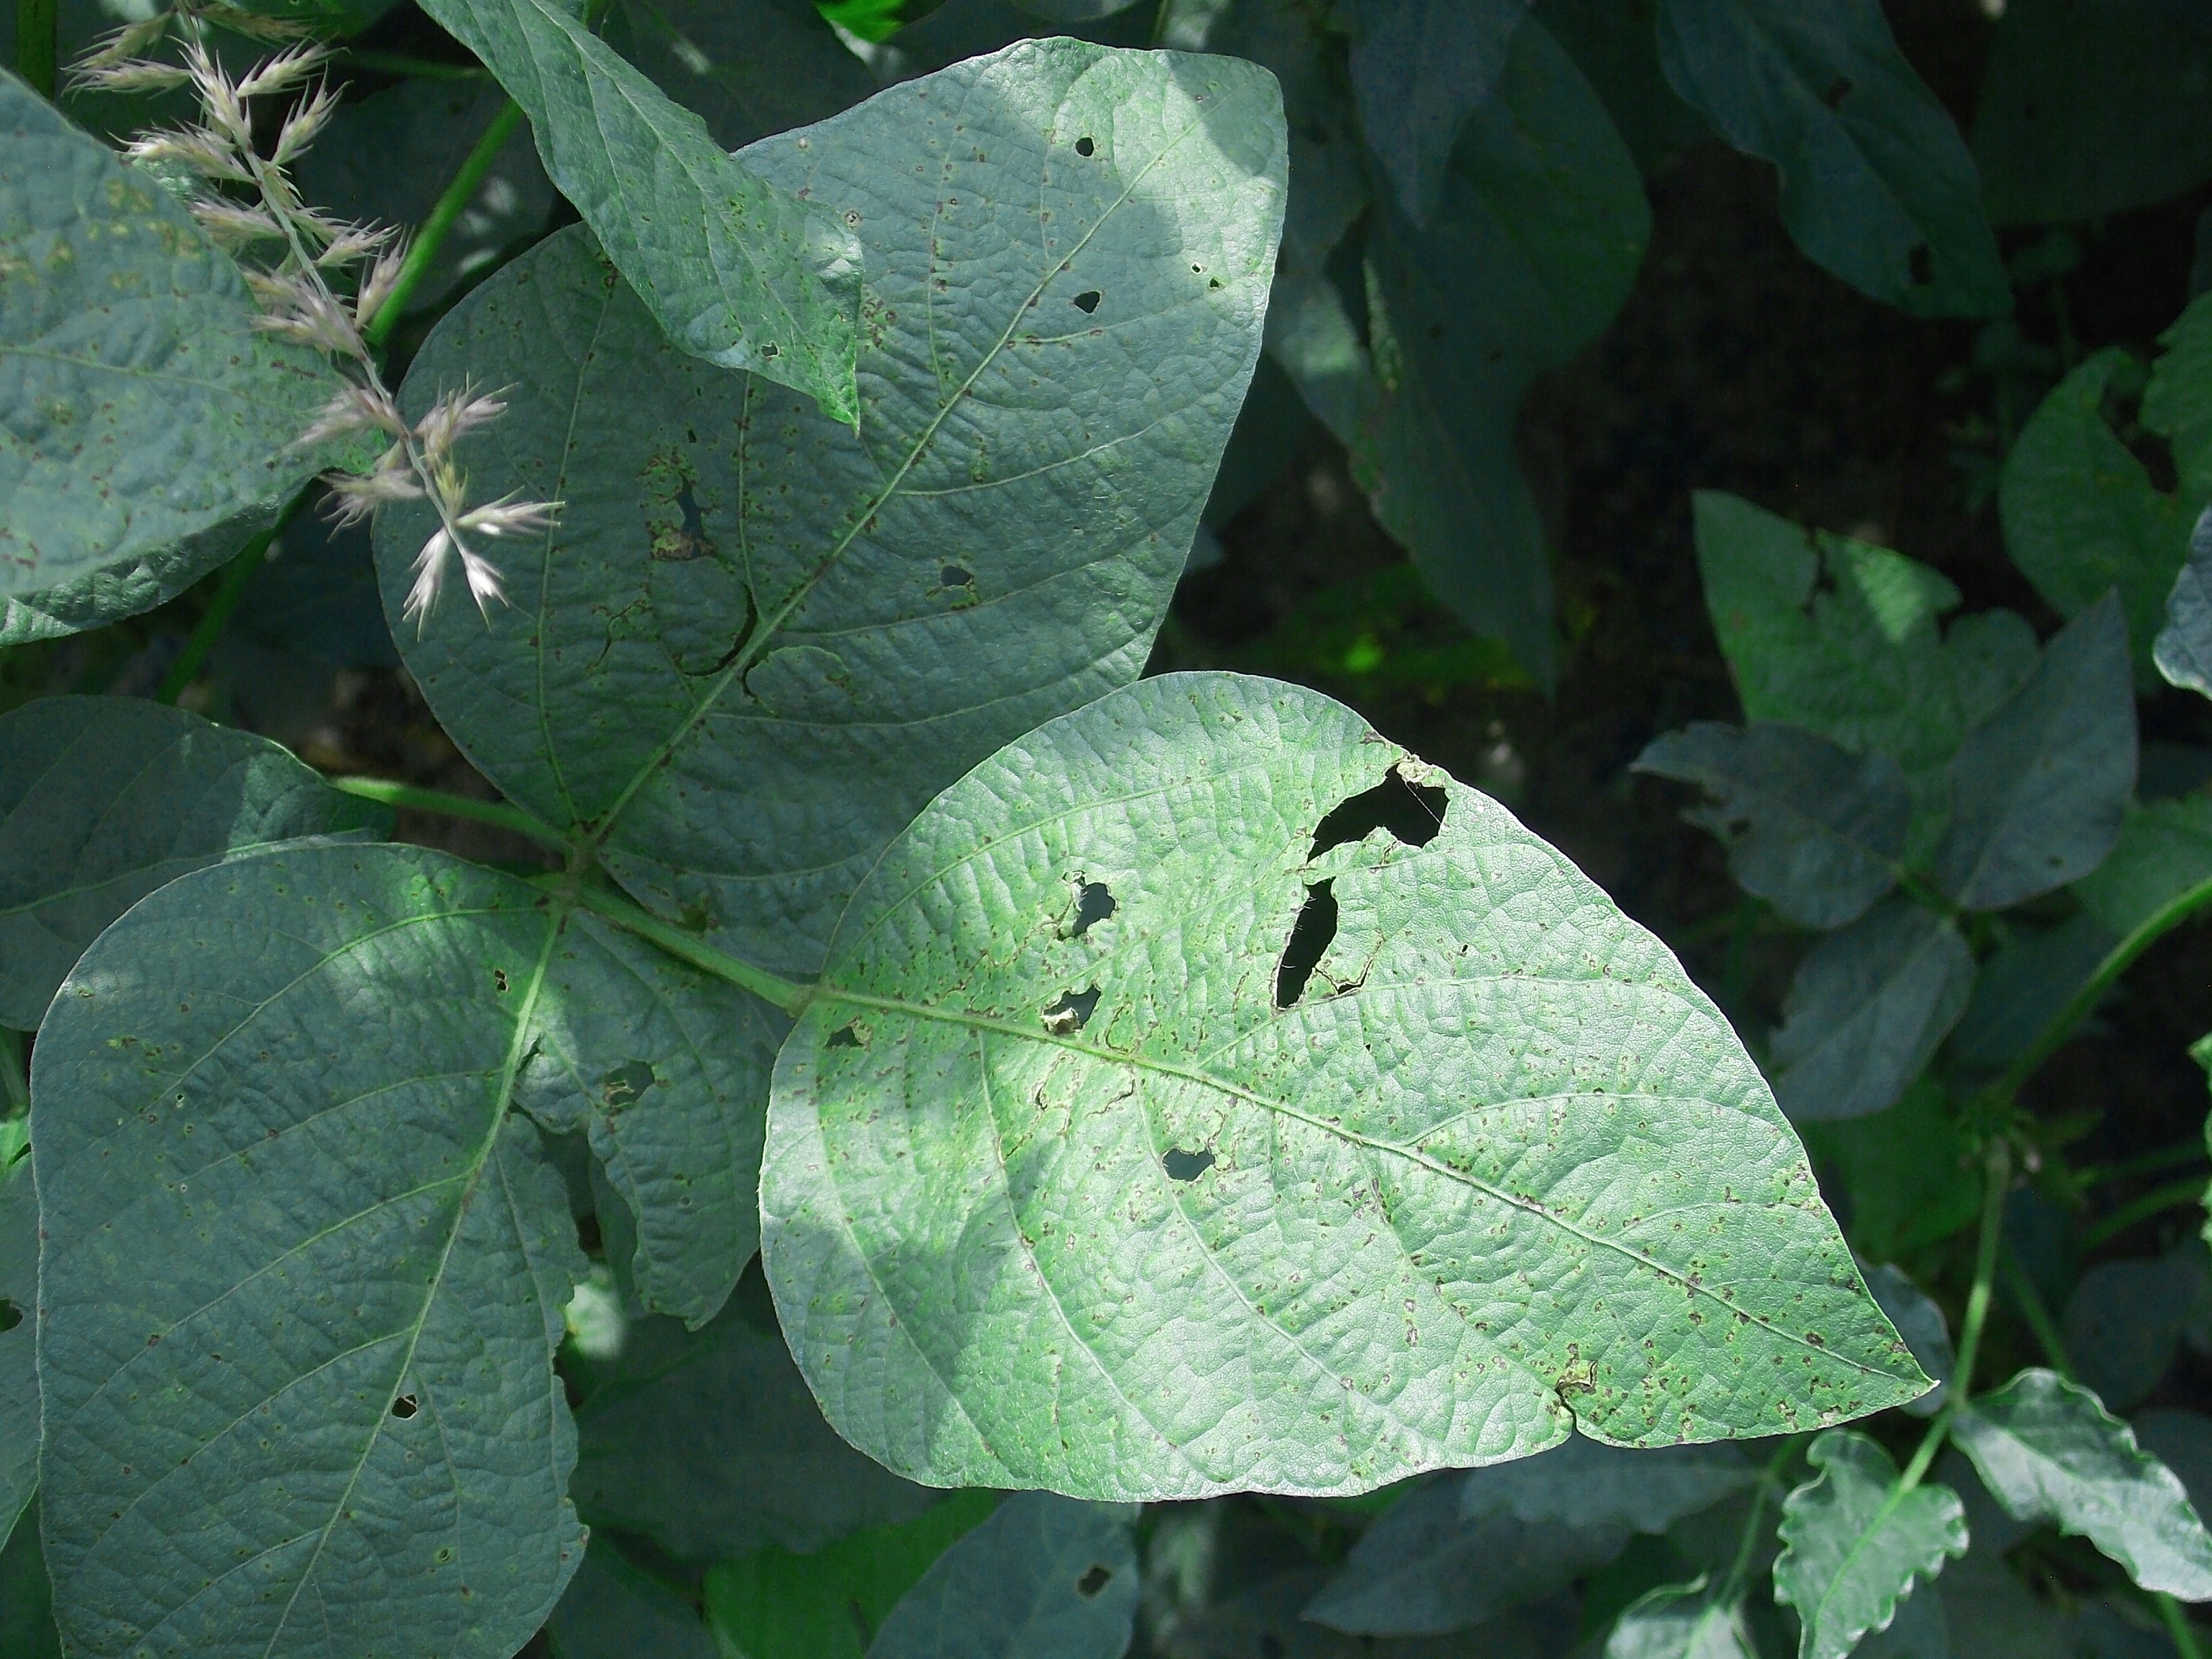
Label: Disease